Christian Seifert

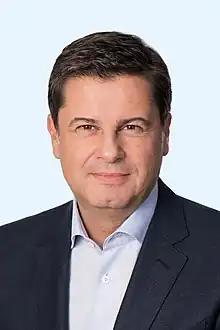
Seifert in 2019

Christian Seifert (born 8 May 1969, in Rastatt) is a German entrepreneur and business manager who served as a CEO of the Deutsche Fußball Liga (DFL) from 2019 to 2021. He was a member of the League Board and Vice President of the German Football Association (German: "Deuscher Fuball-Bund", DFB). He was also Vice Chairman of the Board of the "Bundesliga-Stiftung" (Bundesliga Foundation) and spokesperson for the "Initiative Profisport Deutschland" (IPD). Since 2022, Seifert has been developing a streaming platform for non-soccer sports with Dyn Media, which launched in the summer of 2023.